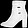
Label: Ankle boot